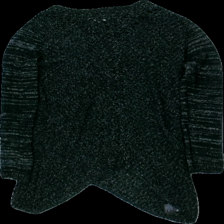
View: back
Type: Top
Category: Children
Brand: H&M
Colors: Black, Grey
Material: 100% akryl
Pattern: Striped
Cut: C-collar
Size: 158
Season: All
Damage: lös tråd
Damage location: bottom center
Damage 2: lite nopprigt
Damage 2 location: middle right
Damage 3: lite nopprigt
Damage 3 location: middle left
Price range: <50
Recommended usage: Reuse
Description: stickad top